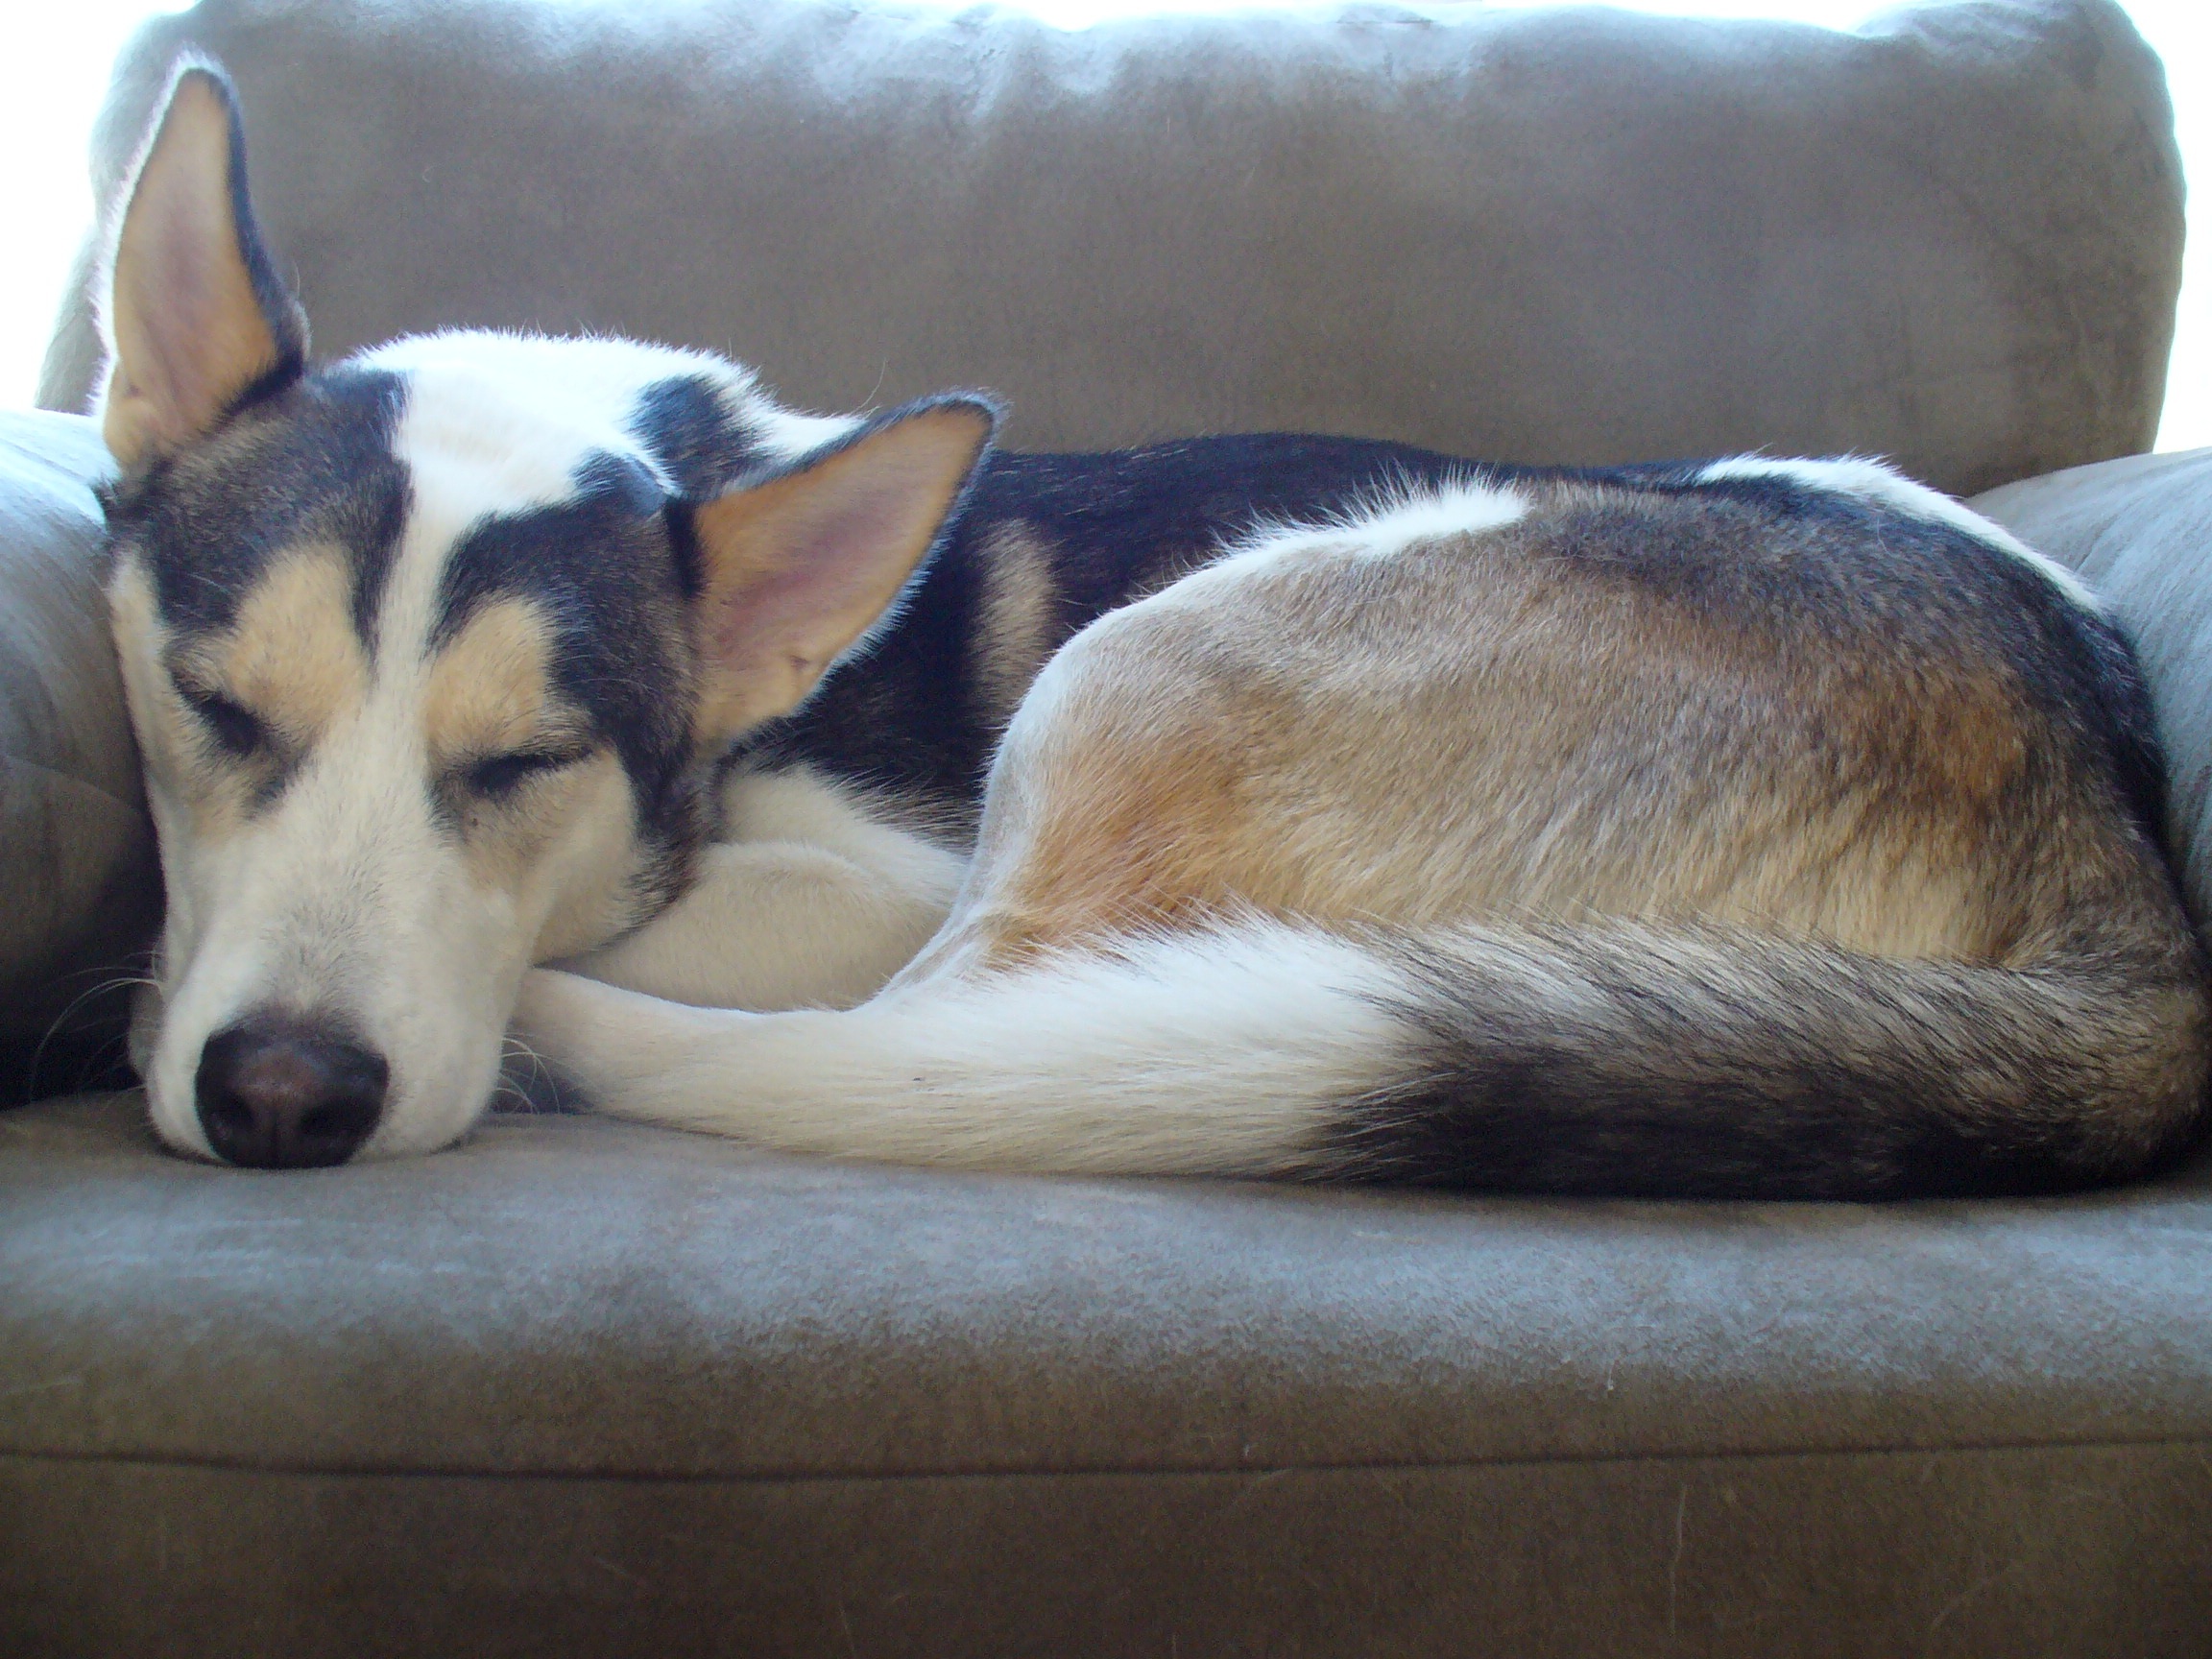
puppy, dog, mammal, hound, sleep, vertebrate, beagle, asleep, dog like mammal, dog breed group